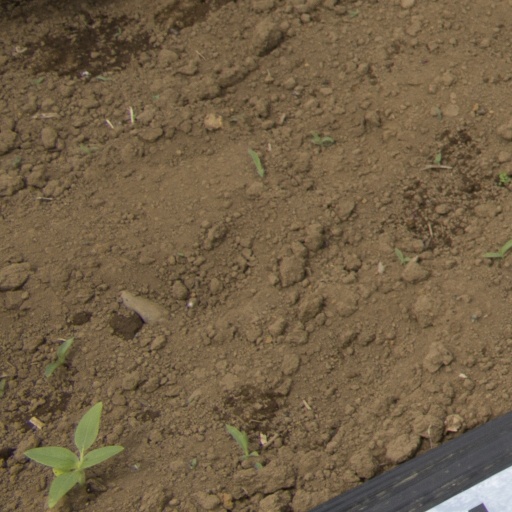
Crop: Jerusalem artichoke